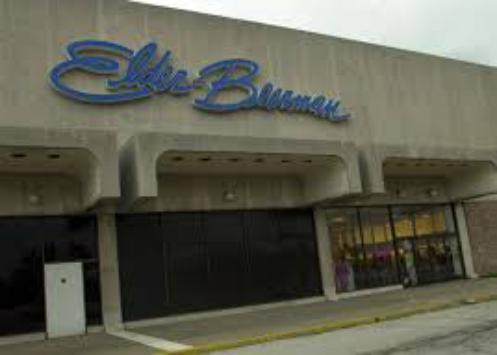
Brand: Elder-Beerman
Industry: Clothes